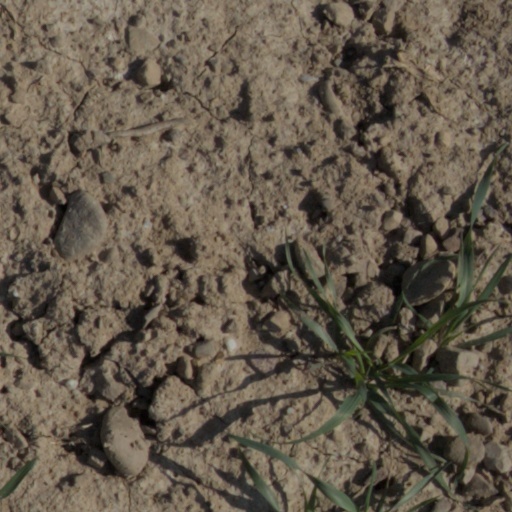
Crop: wheat